Capt. Jack C. Hardy House

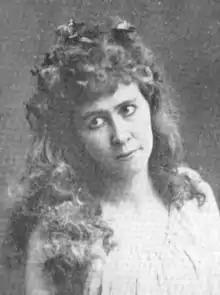
Author and actress Lulah Ragsdale, who lived in the house.

The Capt. Jack C. Hardy House is a historic house on a former stud farm in Brookhaven, Mississippi. It was designed in the Italianate architectural style, and built with red bricks by Captain J. A. Hoskins in 1877. Both Hardy and Hoskins were veterans of the American Civil War of 1861–1865. Hardy lived here with his wife, née Ellen Hooker, their six children (Will, Charles, Brooks, Monita, Ethel, and Annie), and his wife's two sisters, Bettie Hooker Brooks (including her daughter Zula) and Martha Louise Hooker Ragsdale Atkins (including her three daughters Lulah, Nell and Florence. Lulah Ragsdale became a poet, novelist, and actress. Captain Hardy bred race horses on the property; he died in 1889. The house belonged to his great-great grandson, Thomas Hardy Little, from 1995 to 2005; he was found dead in Jackson, Mississippi in 2016. Meanwhile, the house was sold multiple times. In 2017, the new homeowners began restoring it and found old poker chips that may have belonged to Captain Hardy. The house has been listed on the National Register of Historic Places since February 1, 2007.